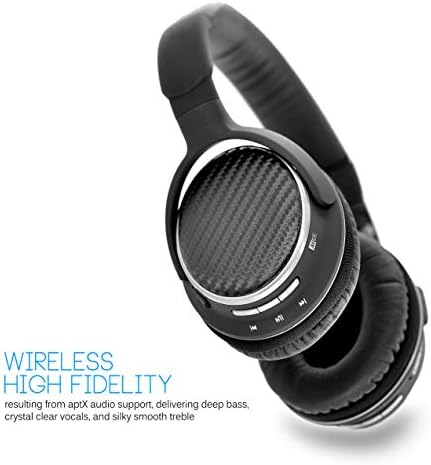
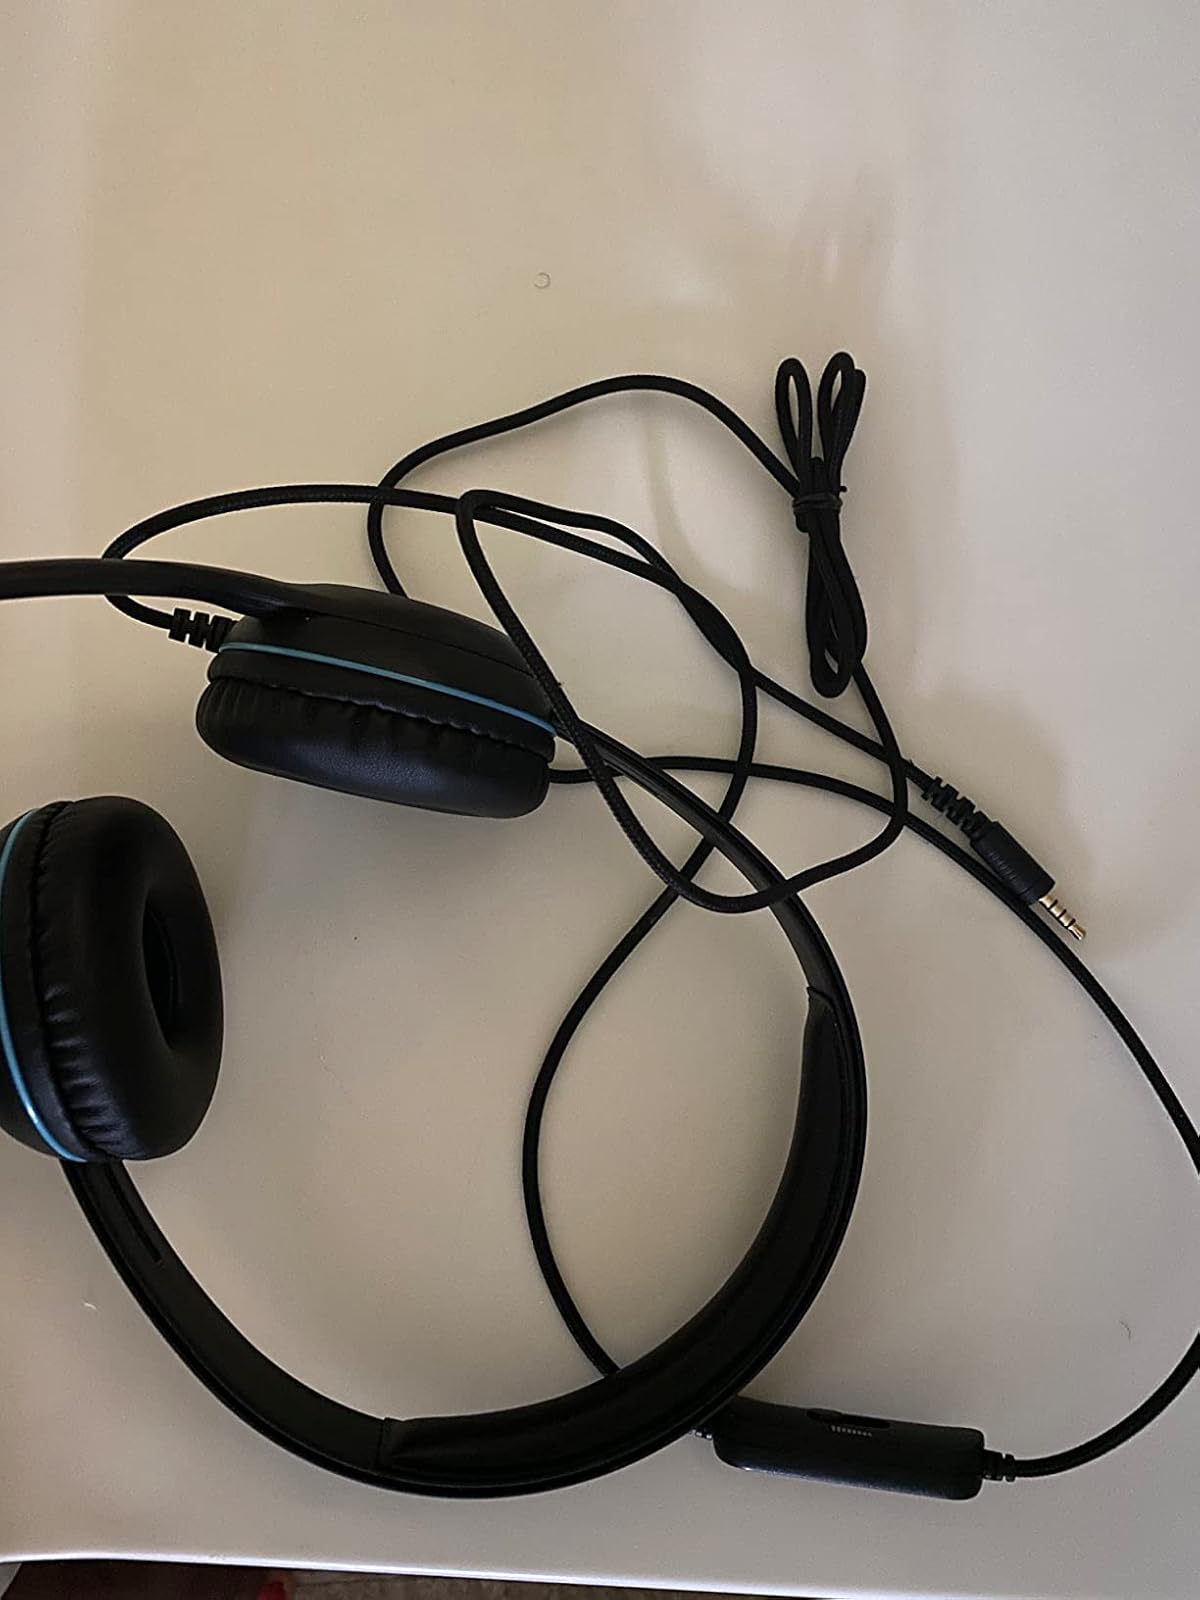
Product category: headphones
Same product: no